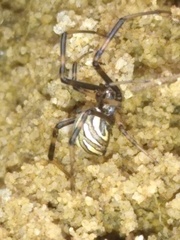
Species: Lactrodectus_hesperus